History of Luton Town F.C. (1885–1970)

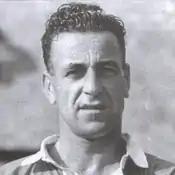
Hugh Billington, whose career was interrupted by the Second World War

The 1937–38 season was tough for the club: Luton's opening home matches were against Aston Villa, Manchester United and Tottenham Hotspur. Luton battled relegation for much of the season but finished 12th and reached the fifth round of the FA Cup, losing 3–1 to Manchester City. Late in the season, manager Ned Liddle left to join Chelsea (as a scout), as did star forward Joe Payne days later. Payne's replacement was local boy Hugh Billington, who scored 28 goals during the final season before the outbreak of war, 1938–39. The club finished in seventh place under new manager Neil McBain, but disagreements between McBain and the board saw the Scotsman leave after just one season. George Martin was appointed as coach; his Luton team was unbeaten over the first three games of the 1939–40 season and thus top of the Second Division on the day that the Second World War broke out.